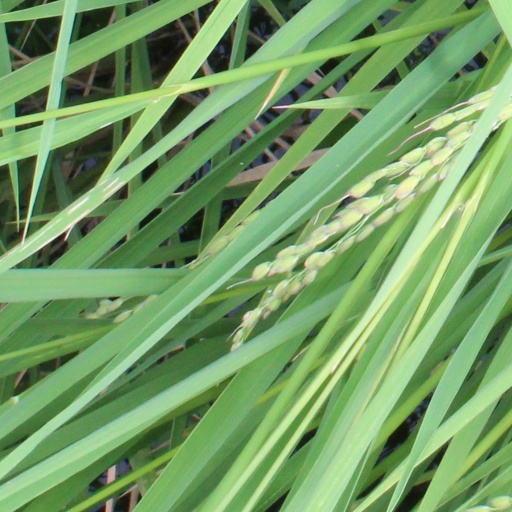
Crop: rice